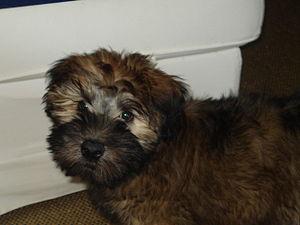
Le terrier irlandais à poil doux est une race de chiens originaire d'Irlande. Les premières mentions d'un chien de terrier à poil doux datent du XIXᵉ siècle qui étaient utilisés comme chien de ferme polyvalent. Reconnu au milieu du XXᵉ siècle, la race s'est notamment exportée aux États-Unis.